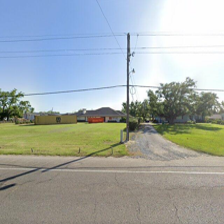
Label: streetView